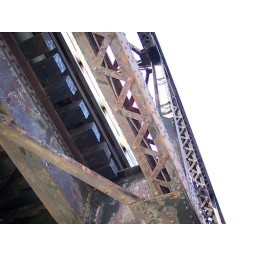
going under the railroad bridge at Decatur